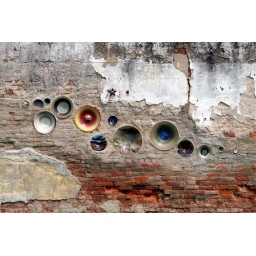
all and all they're just another bowl in the wall